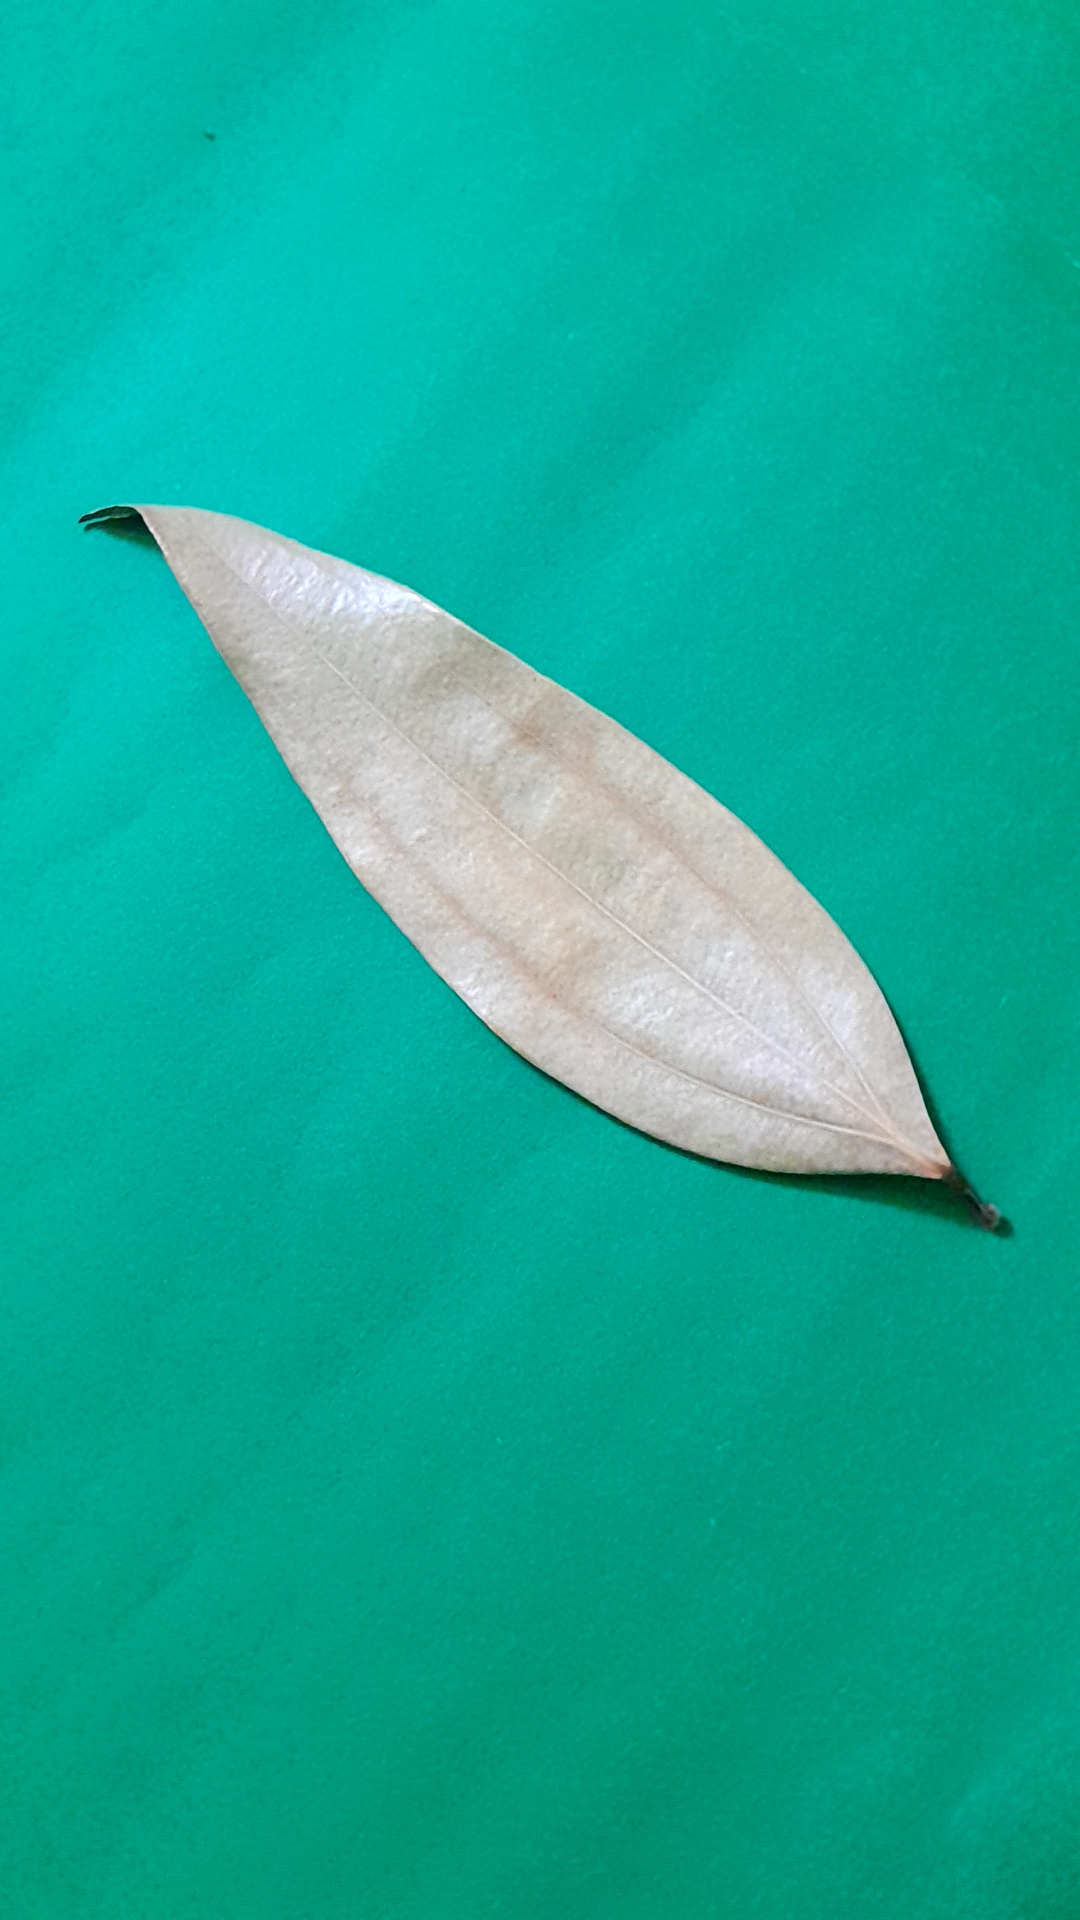
Label: Dry Leaf